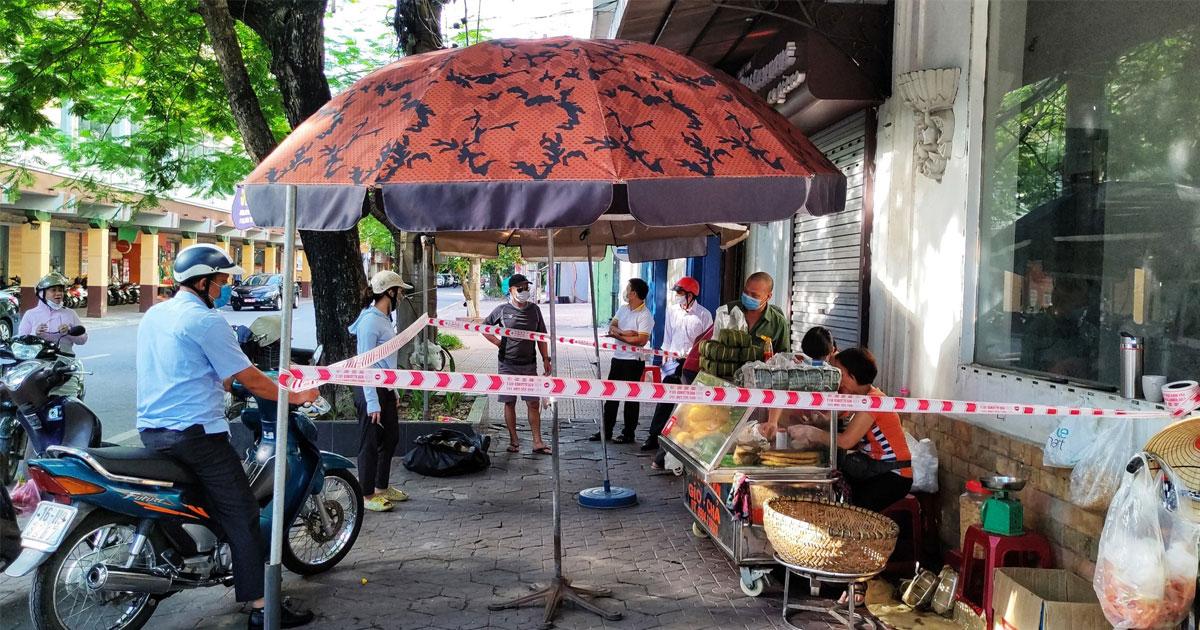
có một người đàn ông đang ngồi trên xe máy ở bên ngoài khu vực ngăn cách